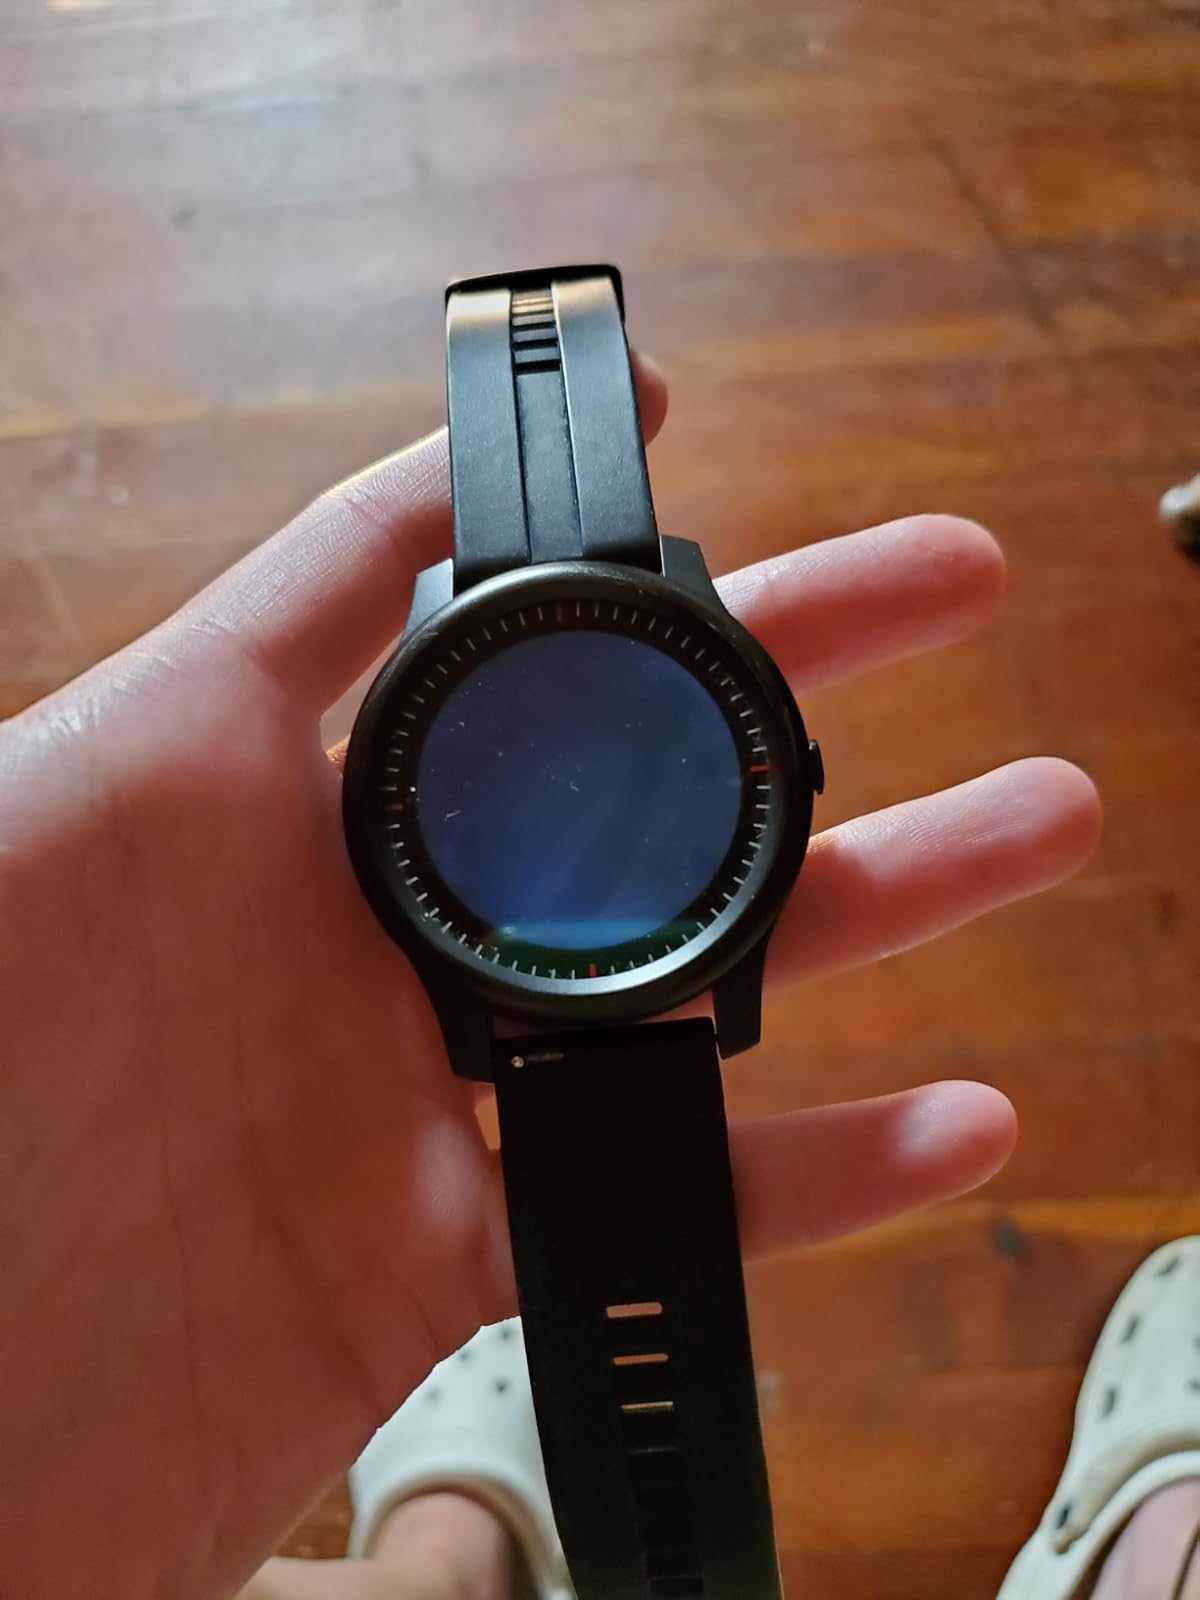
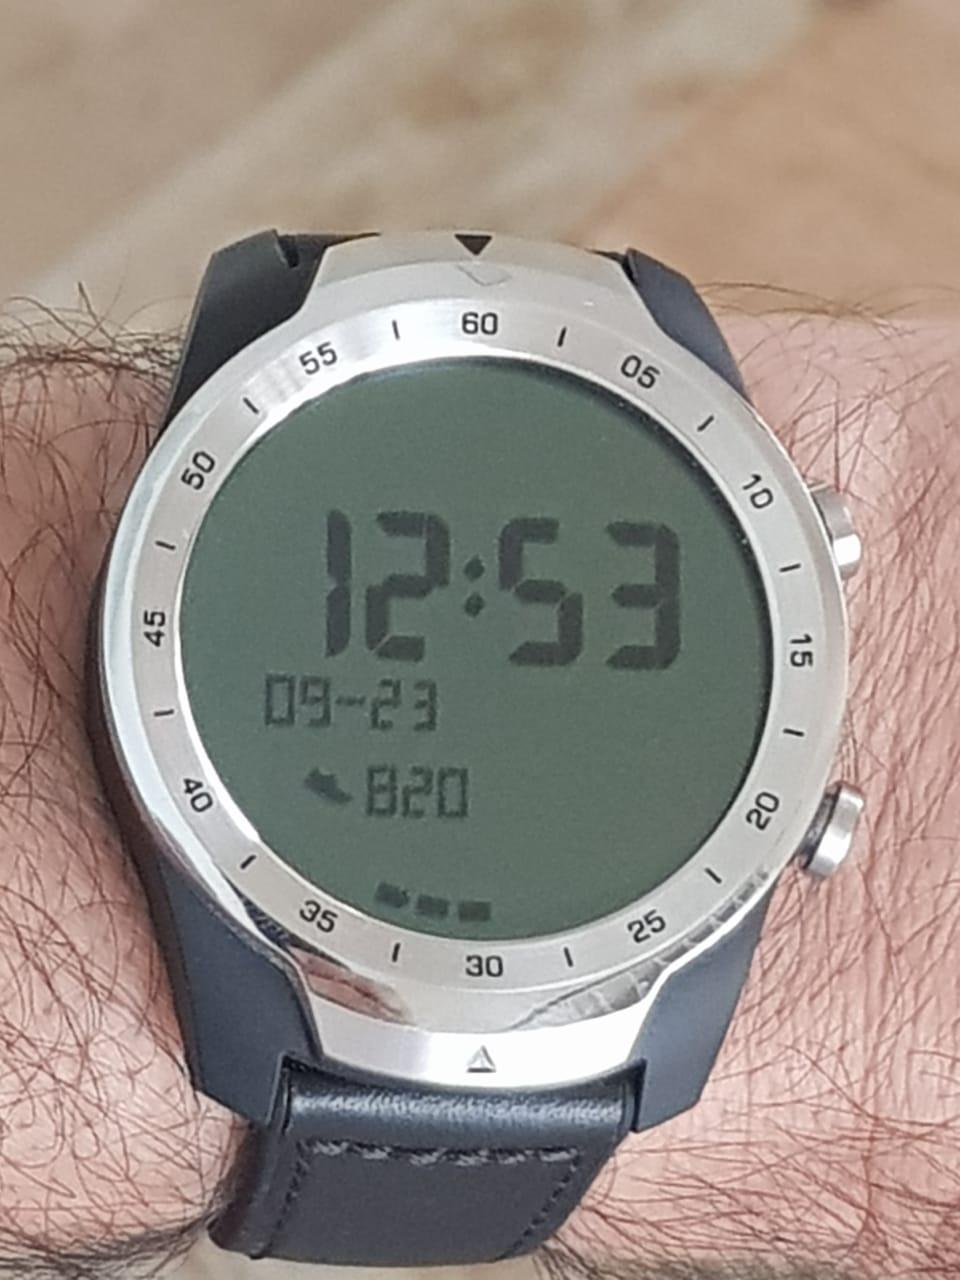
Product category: smartwatch
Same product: no